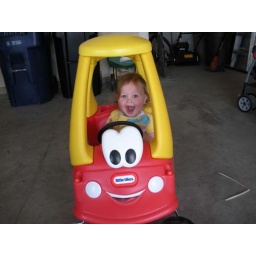
Sophie in her rockin' red car